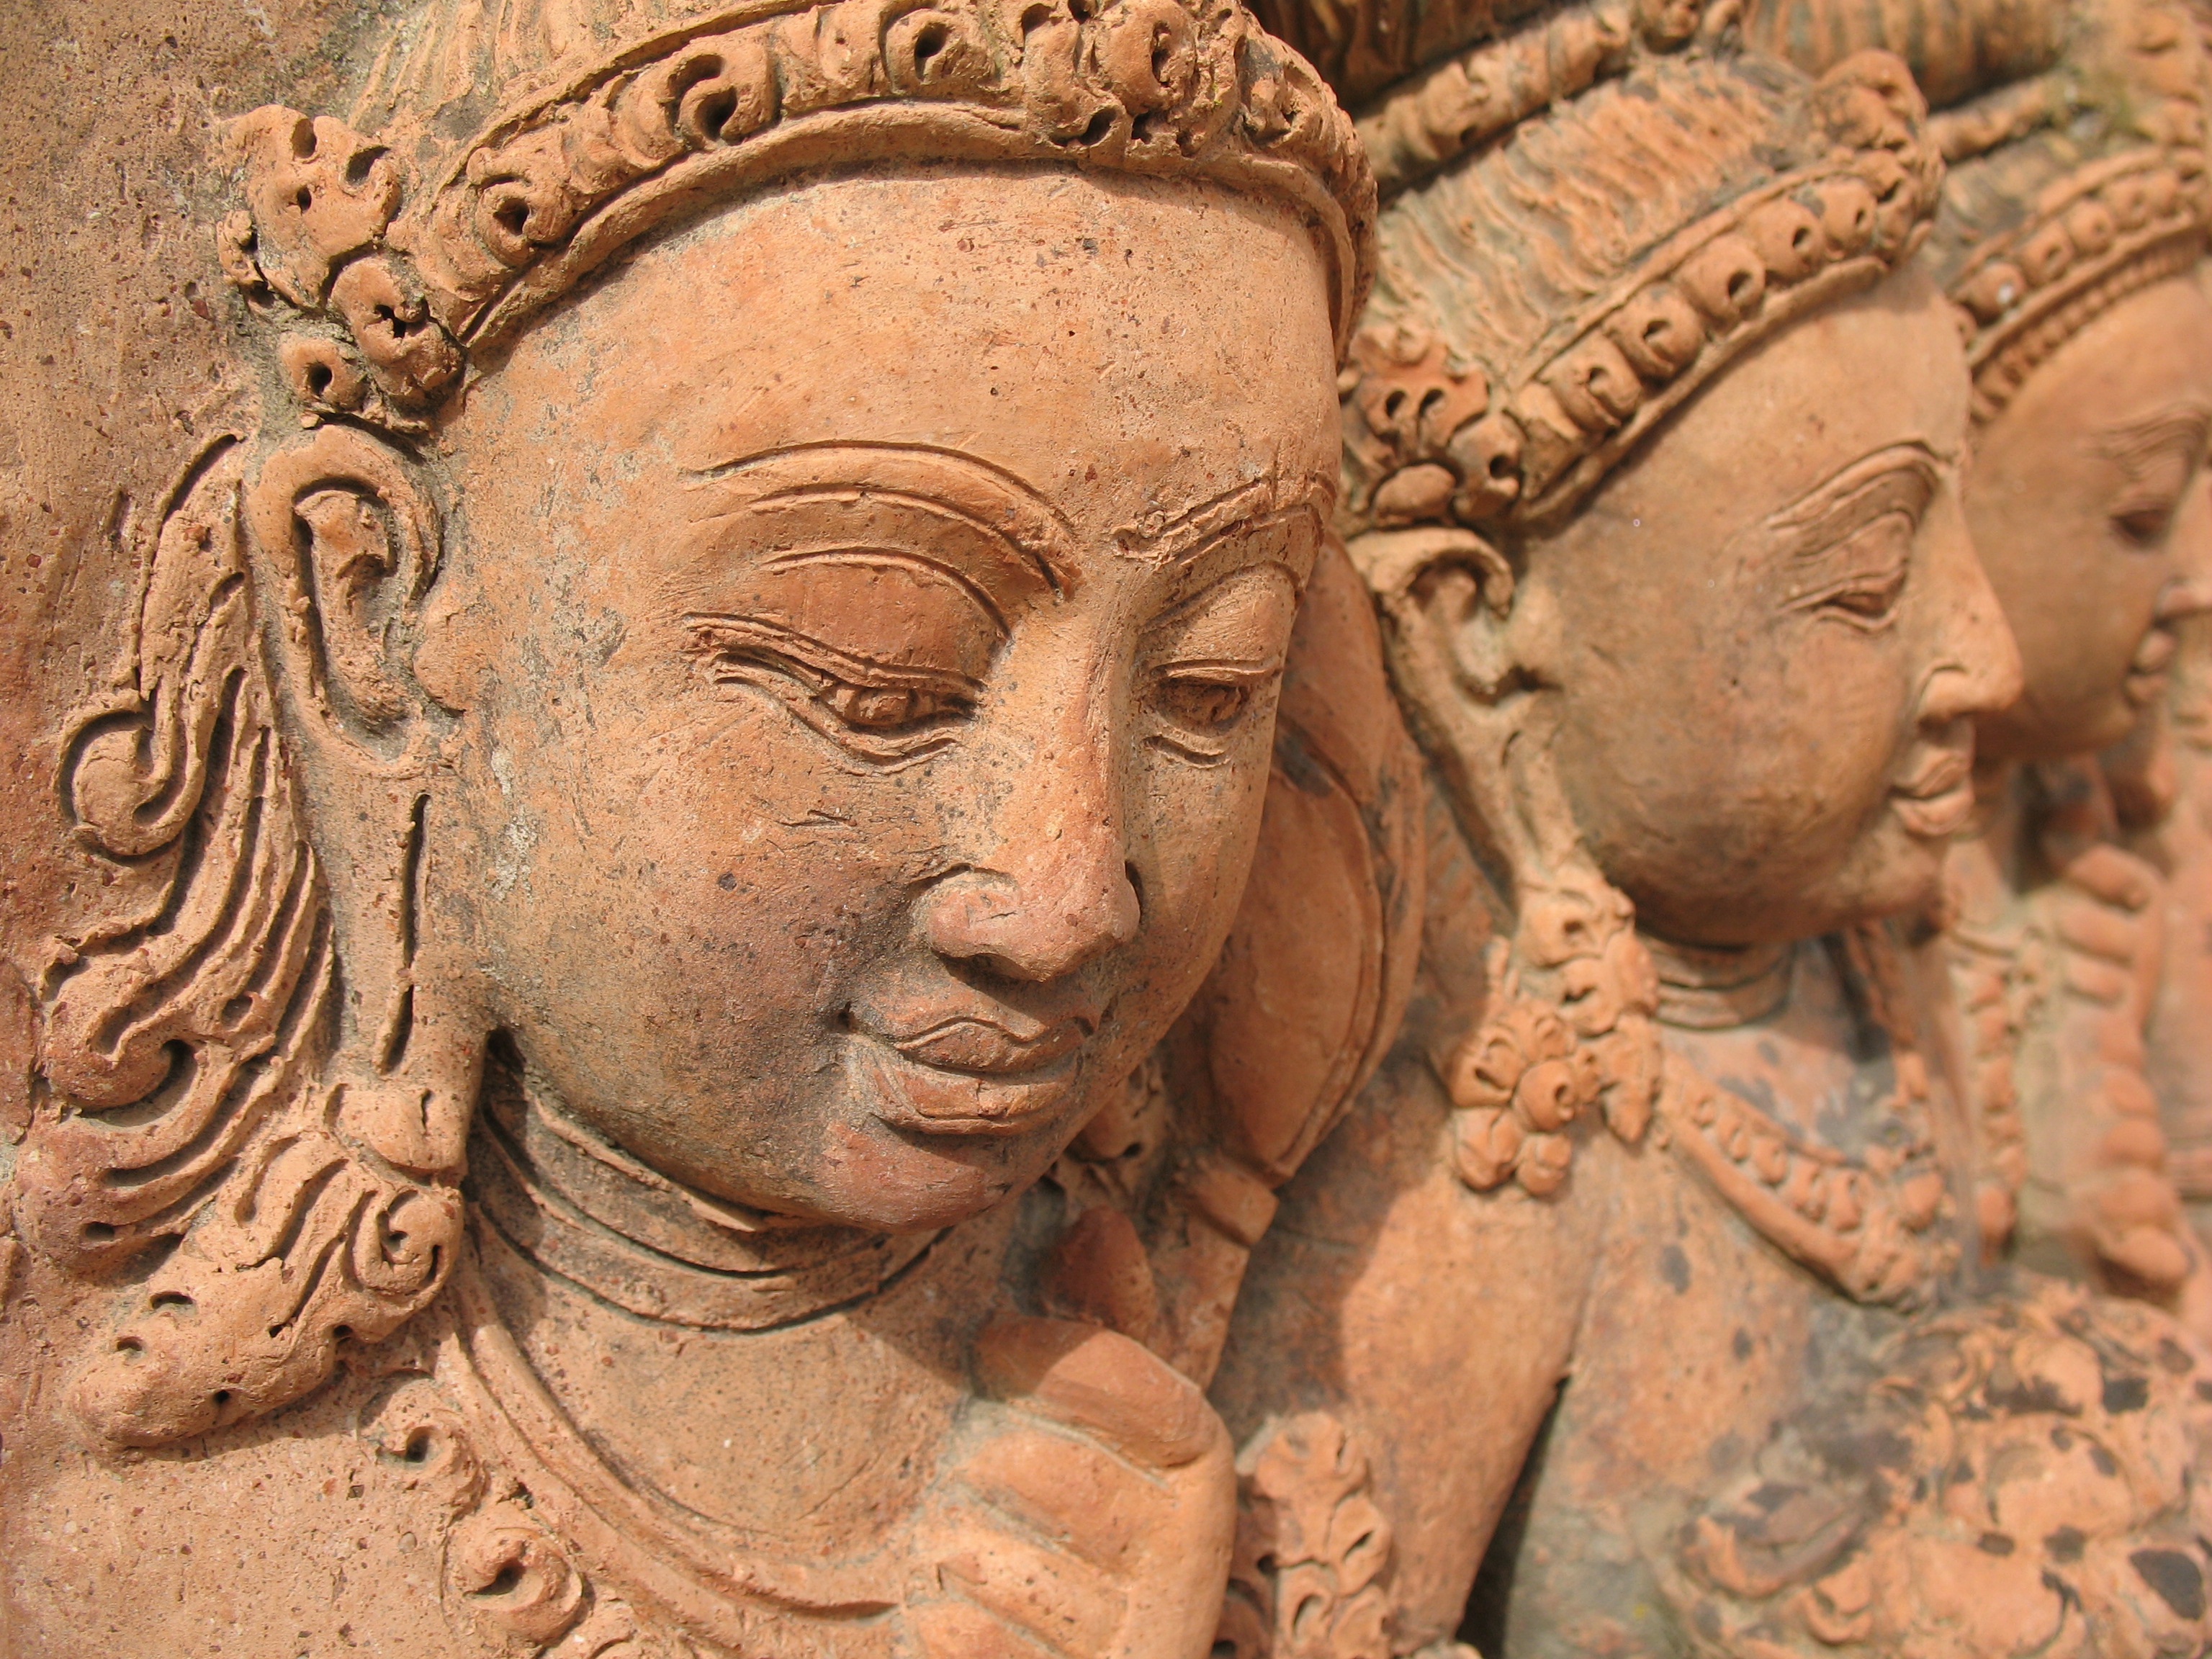
sand, monument, statue, decoration, sculpture, art, temple, statues, history, carving, relief, mythology, hinduism, archaeological site, stone carving, hindu temple, gautama buddha, ancient history, maya civilization, classical sculpture